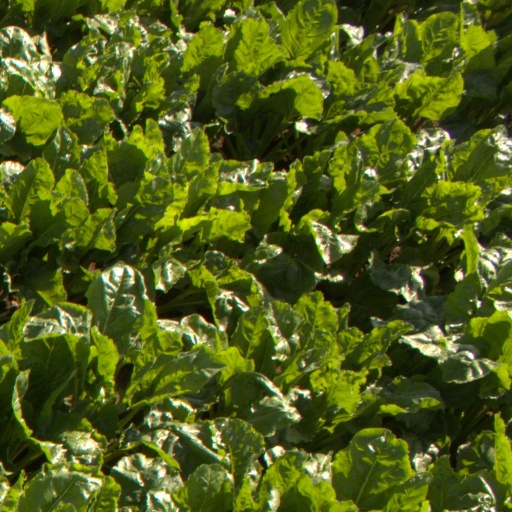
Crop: sugar beet